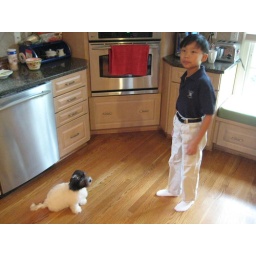
my nephew and his cute non shedding dog in the kitchen